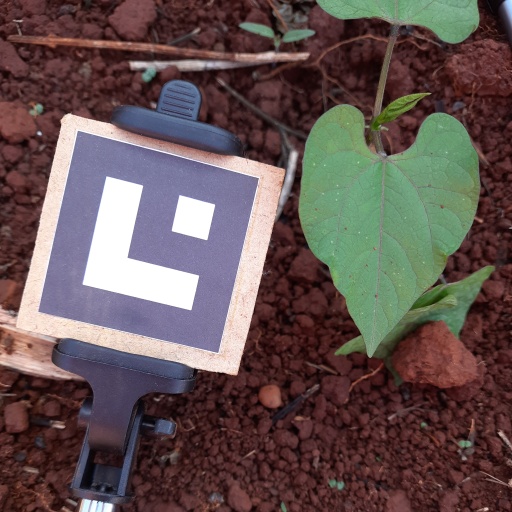
Observations: flat surface, no eating holes, with soild dust, under shade